Utkala Deepika

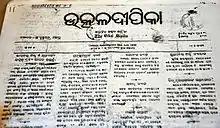
First Odia newspaper "Utkala Deepika" that was published by Gourishankar Ray

The Utkala Deepika was the first Odia printed newspaper. The weekly paper was started on by Gourishankar Ray and Babu Bichitrananda Das. Therefore, 4 August is celebrated as Odia Journalism Day.